Shovana Narayan

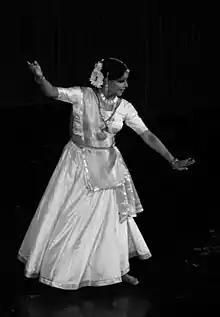

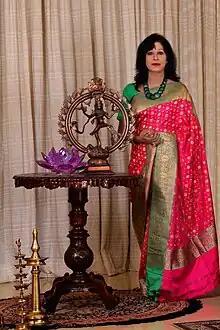

Shovana Narayan (born 2 September 1950) is a recognised Indian Kathak dancer and a career officer with Indian Audit and Accounts Service. She performs in India and internationally, and has been awarded the Padma Shri. She trained under Birju Maharaj.